Kyriakos Papadopoulos

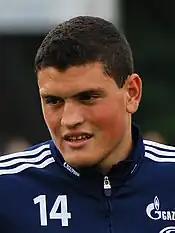
Papadopoulos with Schalke 04 in 2011.

Ahead of the 2012–13 season, Italian club Milan were interested in signing Papadopoulos. After showing interest, Schalke accused Milan of making an illegal approach for Papadopoulos without the club knowing. Also interested were Russian giants Zenit Saint Petersburg, but when their £16 million bid for Papadopoulos was accepted by Schalke, Papadopoulos rejected the move, opting to stay in Germany. In September 2012, Papadopoulos signed a new contract with Schalke that will keep him at the club until 2016. On matchday two of the 2012–13 season, Papadopoulos scored his first goal of the season, and third in the Bundesliga, in a 3–1 win over FC Augsburg. A virus, however, would later kept him out of play for a number of games, and he would later undergo surgery in an attempt to correct a knee injury he suffered in a 3–1 loss away at Hamburger SV in November 2012.